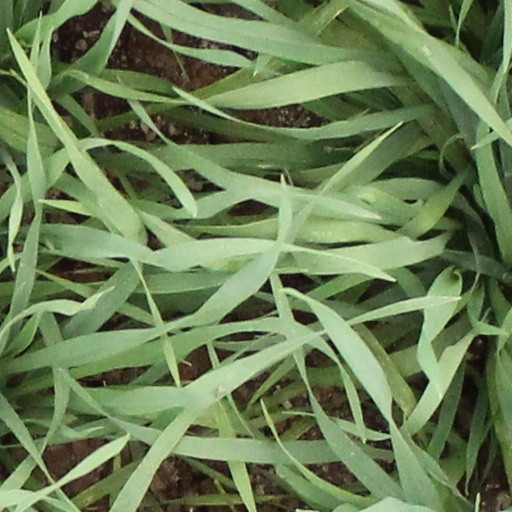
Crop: wheat